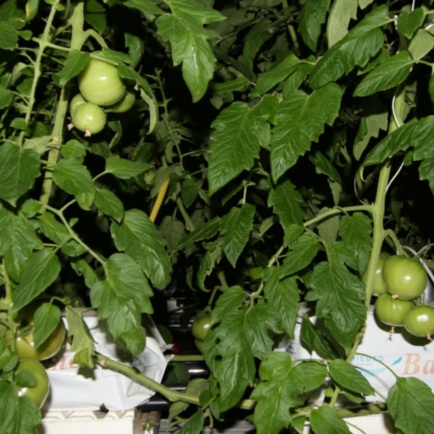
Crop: tomato